Shane Lynch

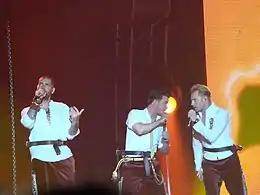
Lynch (left) performing with Boyzone in 2009

In 2007, Boyzone reunited, completed a 29-date reunion tour, and released their comeback single on 29 September 2008, "Love You Anyway", which was followed by a Greatest Hits album entitled "Back Again... No Matter What" released on 13 October 2008.